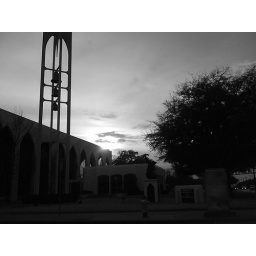
Crazy cool black and white of a sunset near my school with the church bells in the foreground.